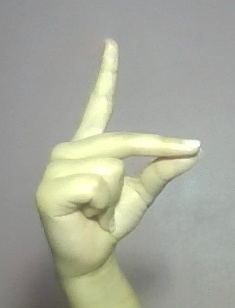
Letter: ta